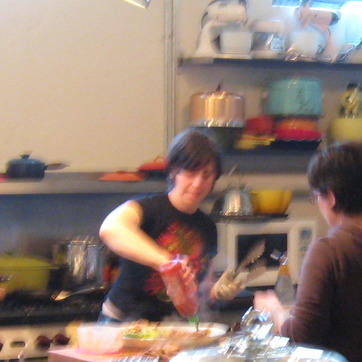
Material: skin